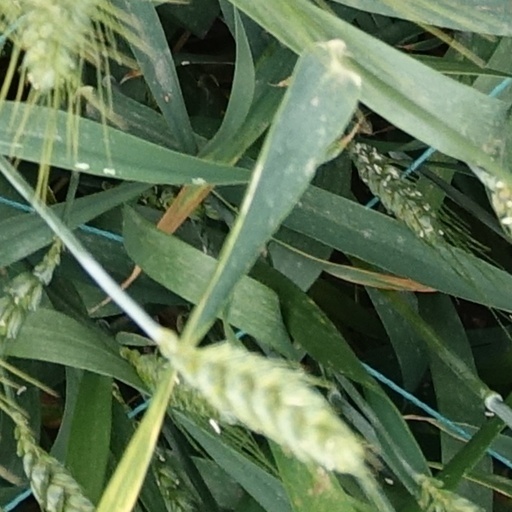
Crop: wheat